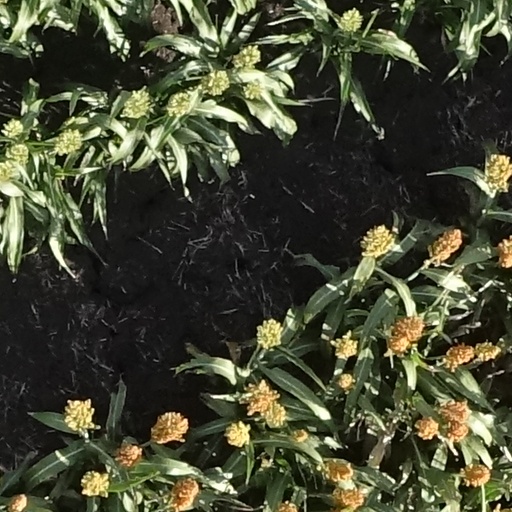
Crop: sorghum